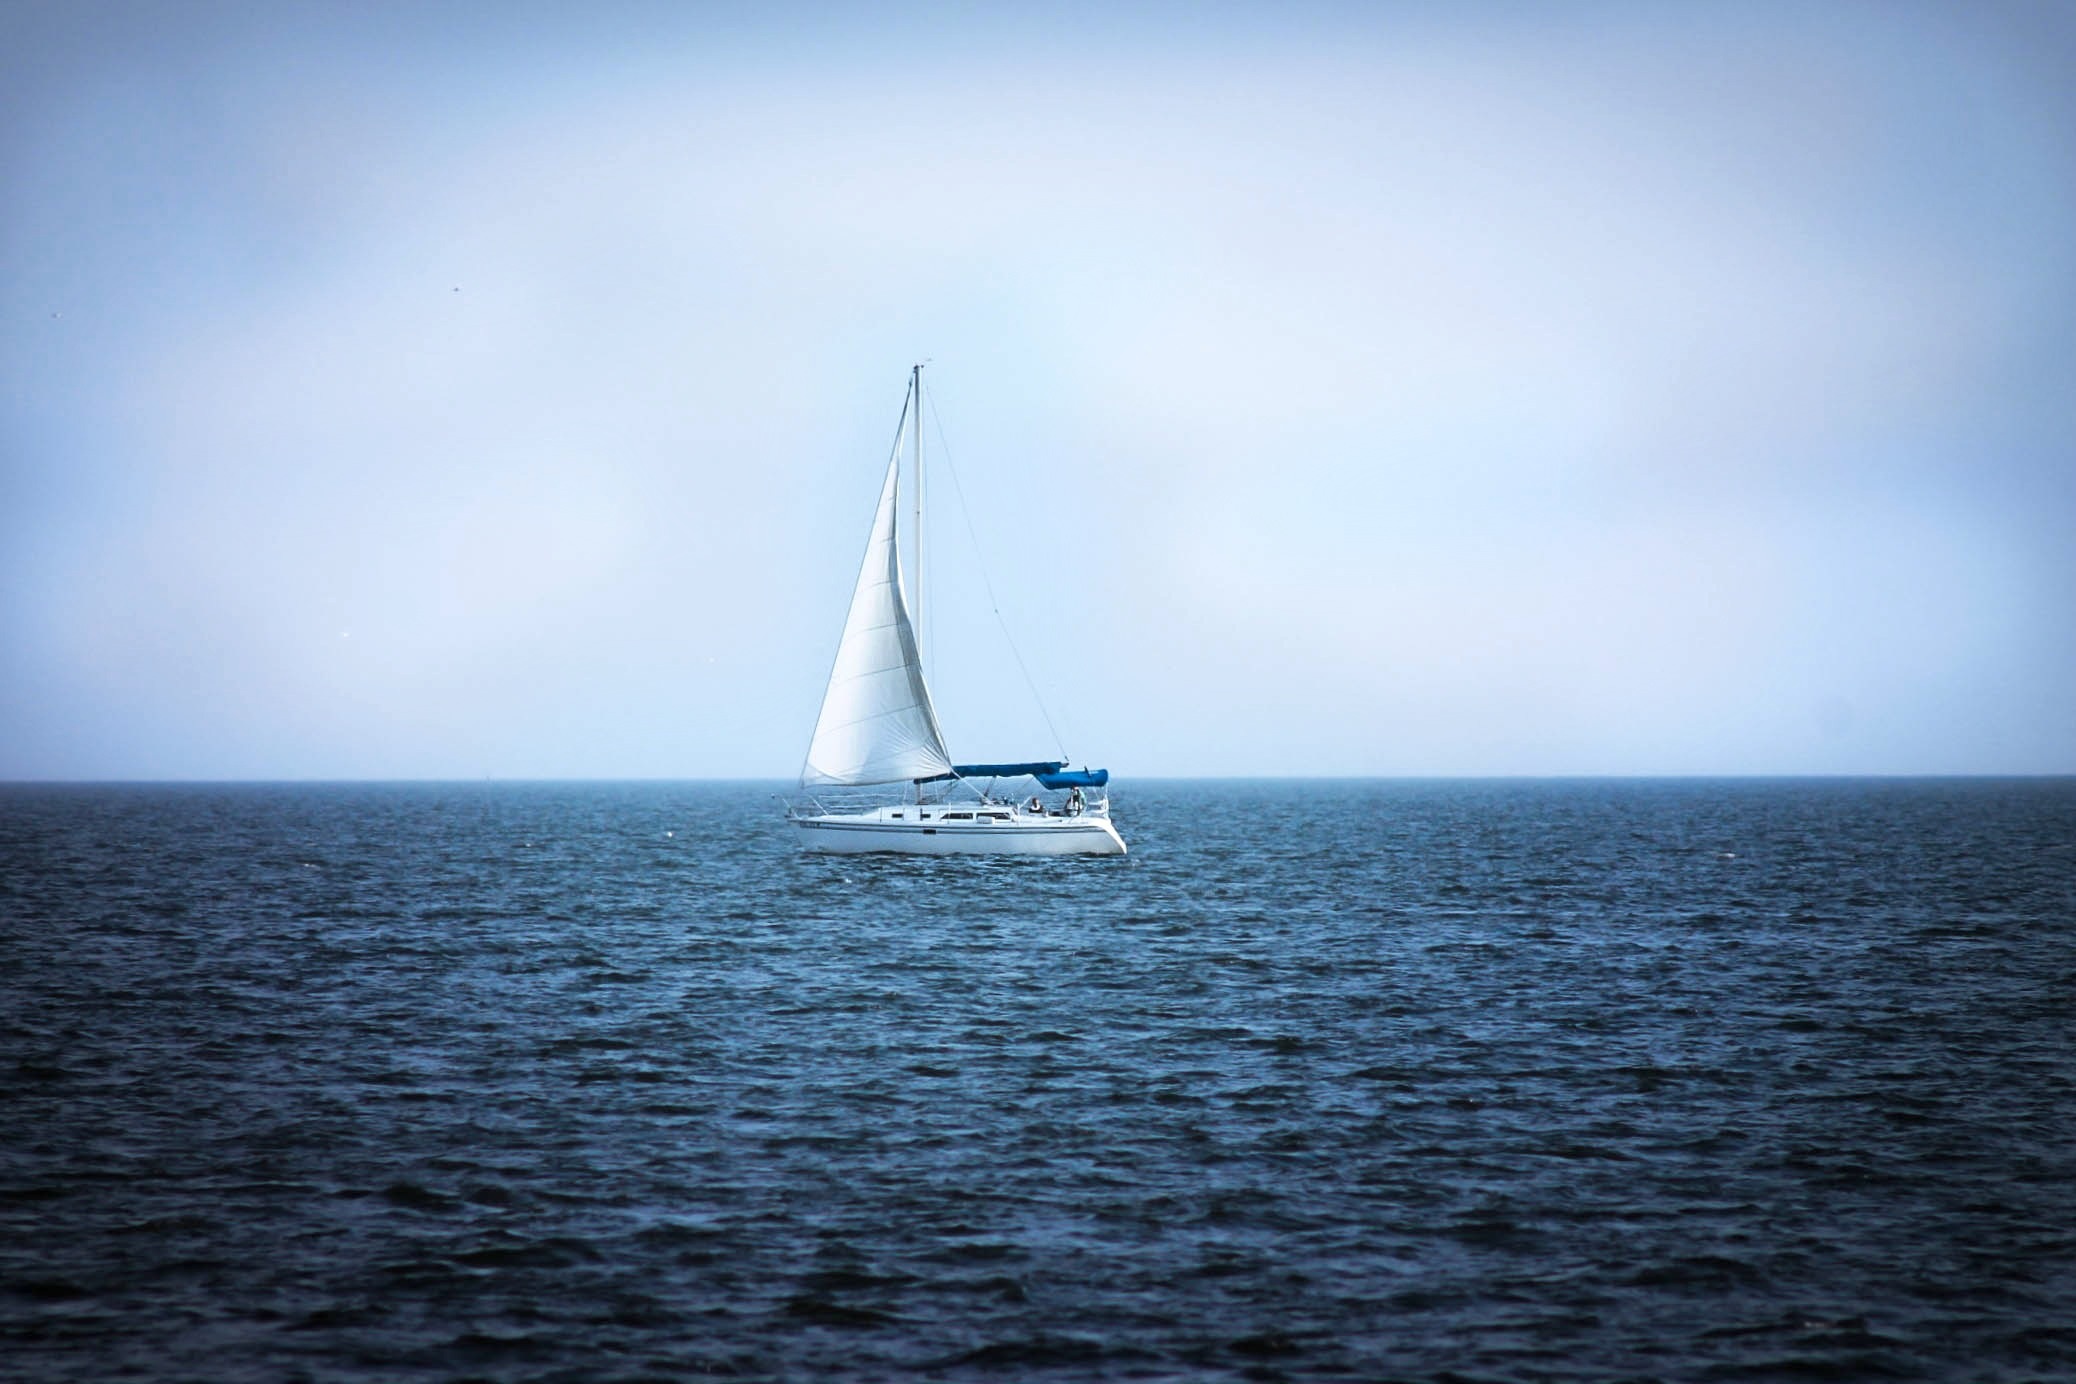
sea, water, ocean, horizon, boat, wave, vehicle, sailing, bay, sailboat, sail, watercraft, sailing ship, wind wave, lake ponchatrain